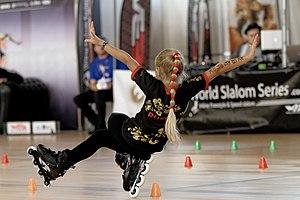
Championnats du monde de roller acrobatique 2014